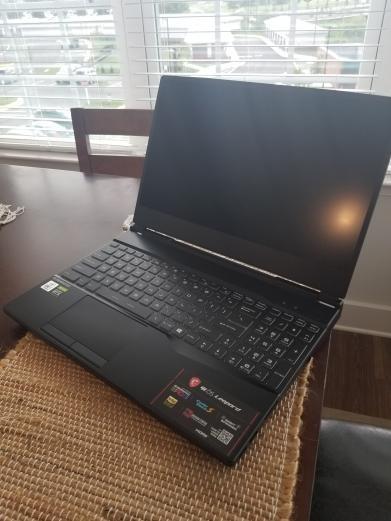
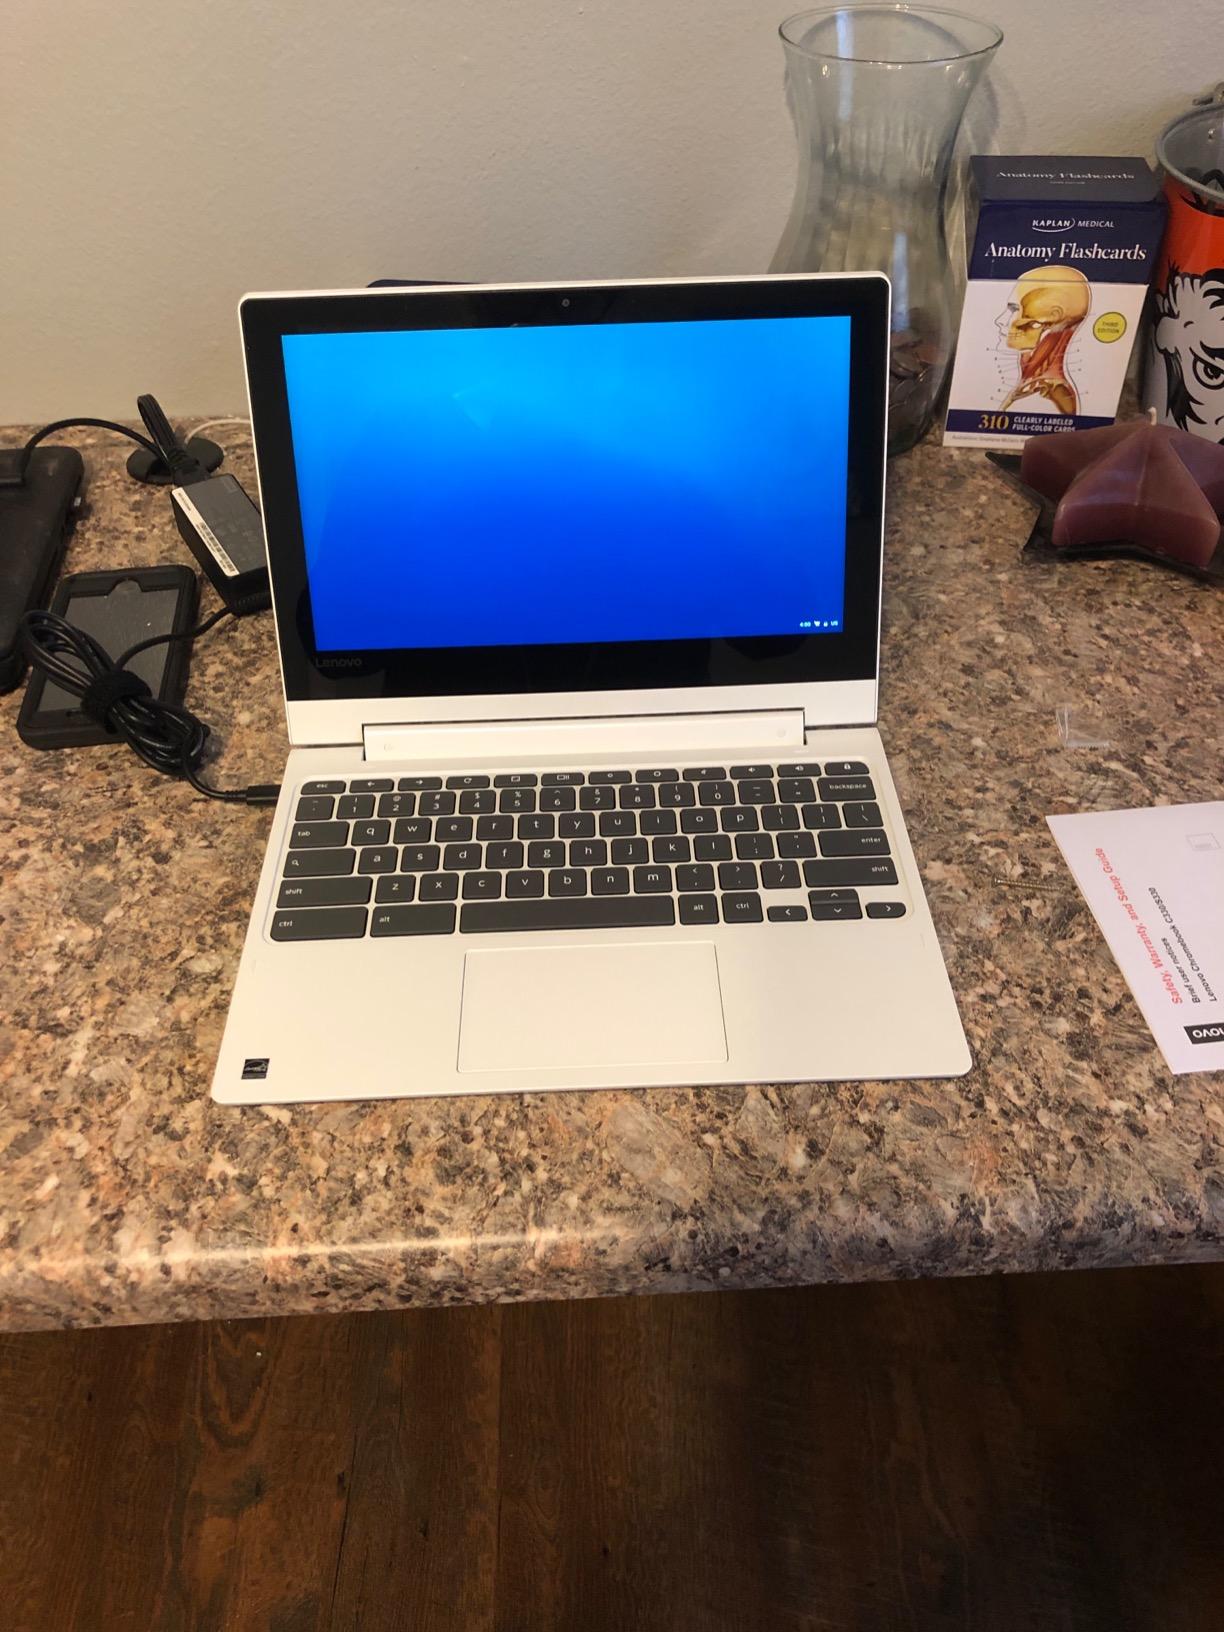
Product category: laptop
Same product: no